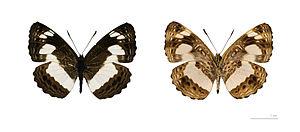
Neptis saclava est une espèce africaine de lépidoptères de la famille des Nymphalidae et de la sous-famille des Limenitidinae.